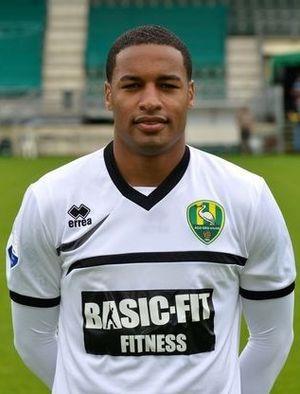
Gino Coutinho est un footballeur néerlandais, né le 5 août 1982 à Bois-le-Duc aux Pays-Bas. Évoluant au poste de gardien de but, il joue actuellement en Eredivisie à l'AZ Alkmaar.